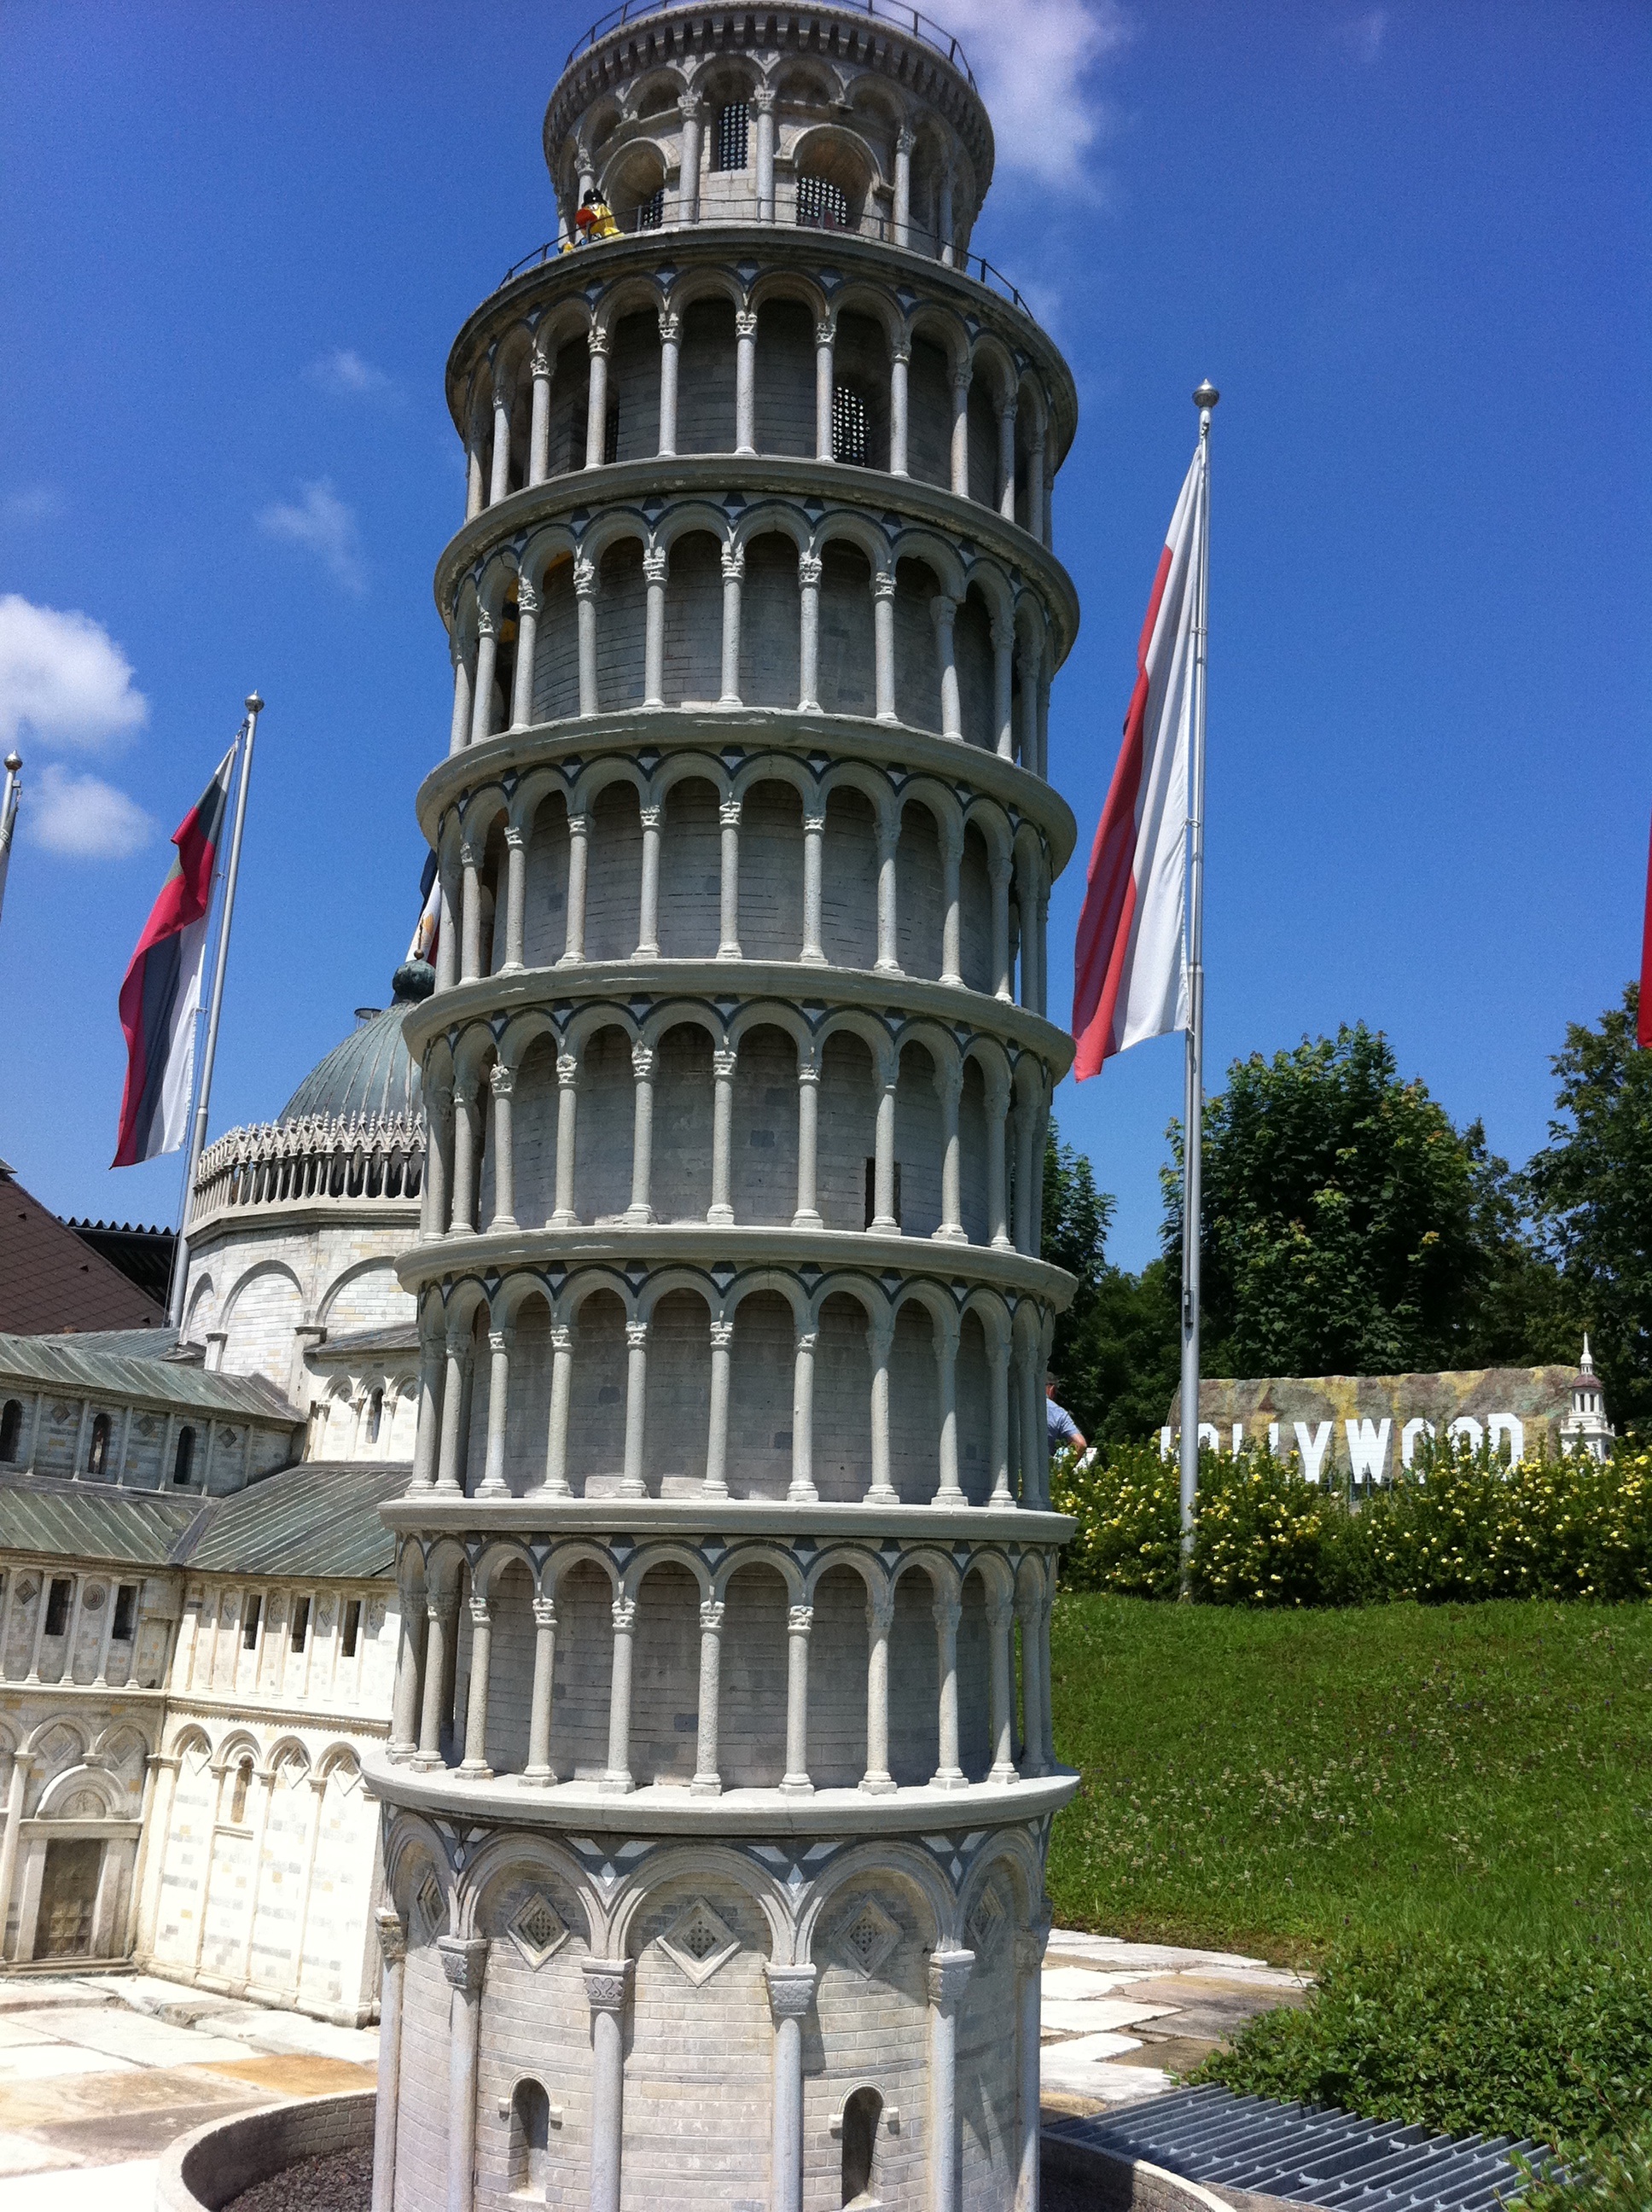
tower, landmark, pisa, minitur